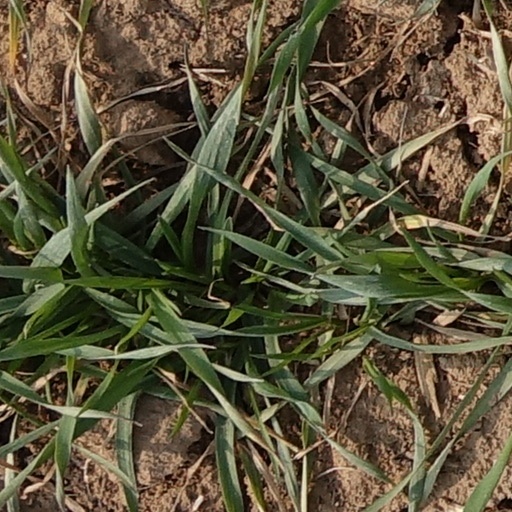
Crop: wheat